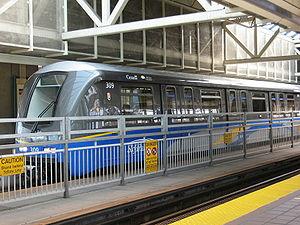
La TransLink est la société de la Couronne qui exploite et dirige les transports en commun au Metro Vancouver, C.-B., Canada, à savoir le métro, le service d'autobus et les trains de banlieue. Elle partage aussi les responsabilités d'entretien du réseau des routes importantes et de promotion du cyclisme.